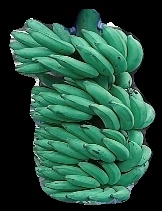
Variety: elakki-bale
Grade: grade1